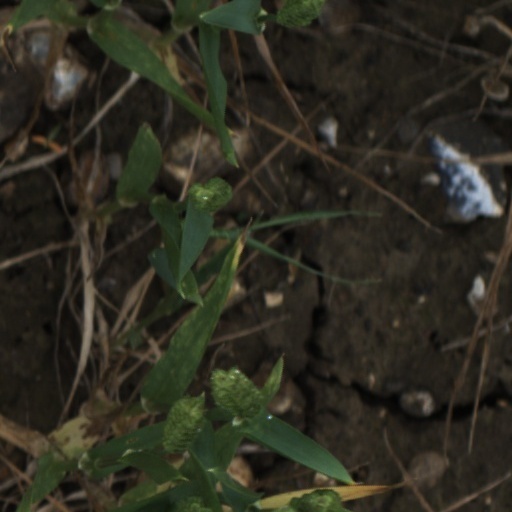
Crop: wheat